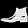
Label: Ankle boot